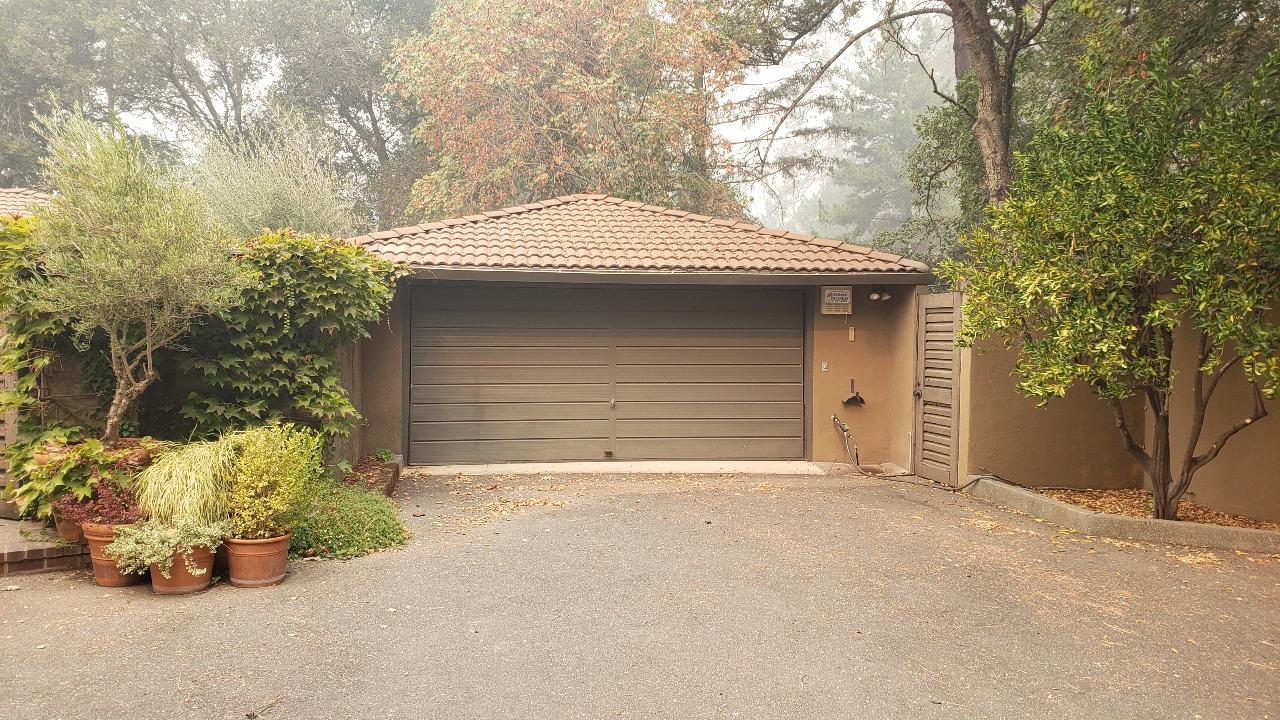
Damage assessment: no_damage